Michael Houghton

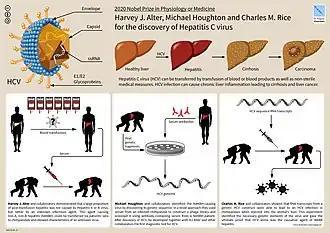
Nobel Prize in Physiology or Medicine 2020: Seminal experiments by HJ Alter, M Houghton and CM Rice leading to the discovery of HCV as the causative agent of non-A, non-B hepatitis.

Houghton joined G. D. Searle & Company before moving to Chiron Corporation in 1982. It was at Chiron that Houghton together with colleagues Qui-Lim Choo and George Kuo, and Daniel W. Bradley from the Centers for Disease Control and Prevention, first discovered evidence for HCV.